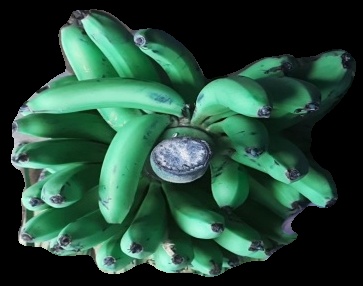
Variety: pachbale
Grade: grade1